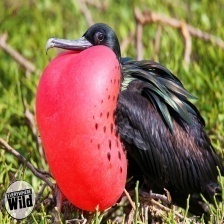
Species: FRIGATE
Scientific name: FREGATIDAE